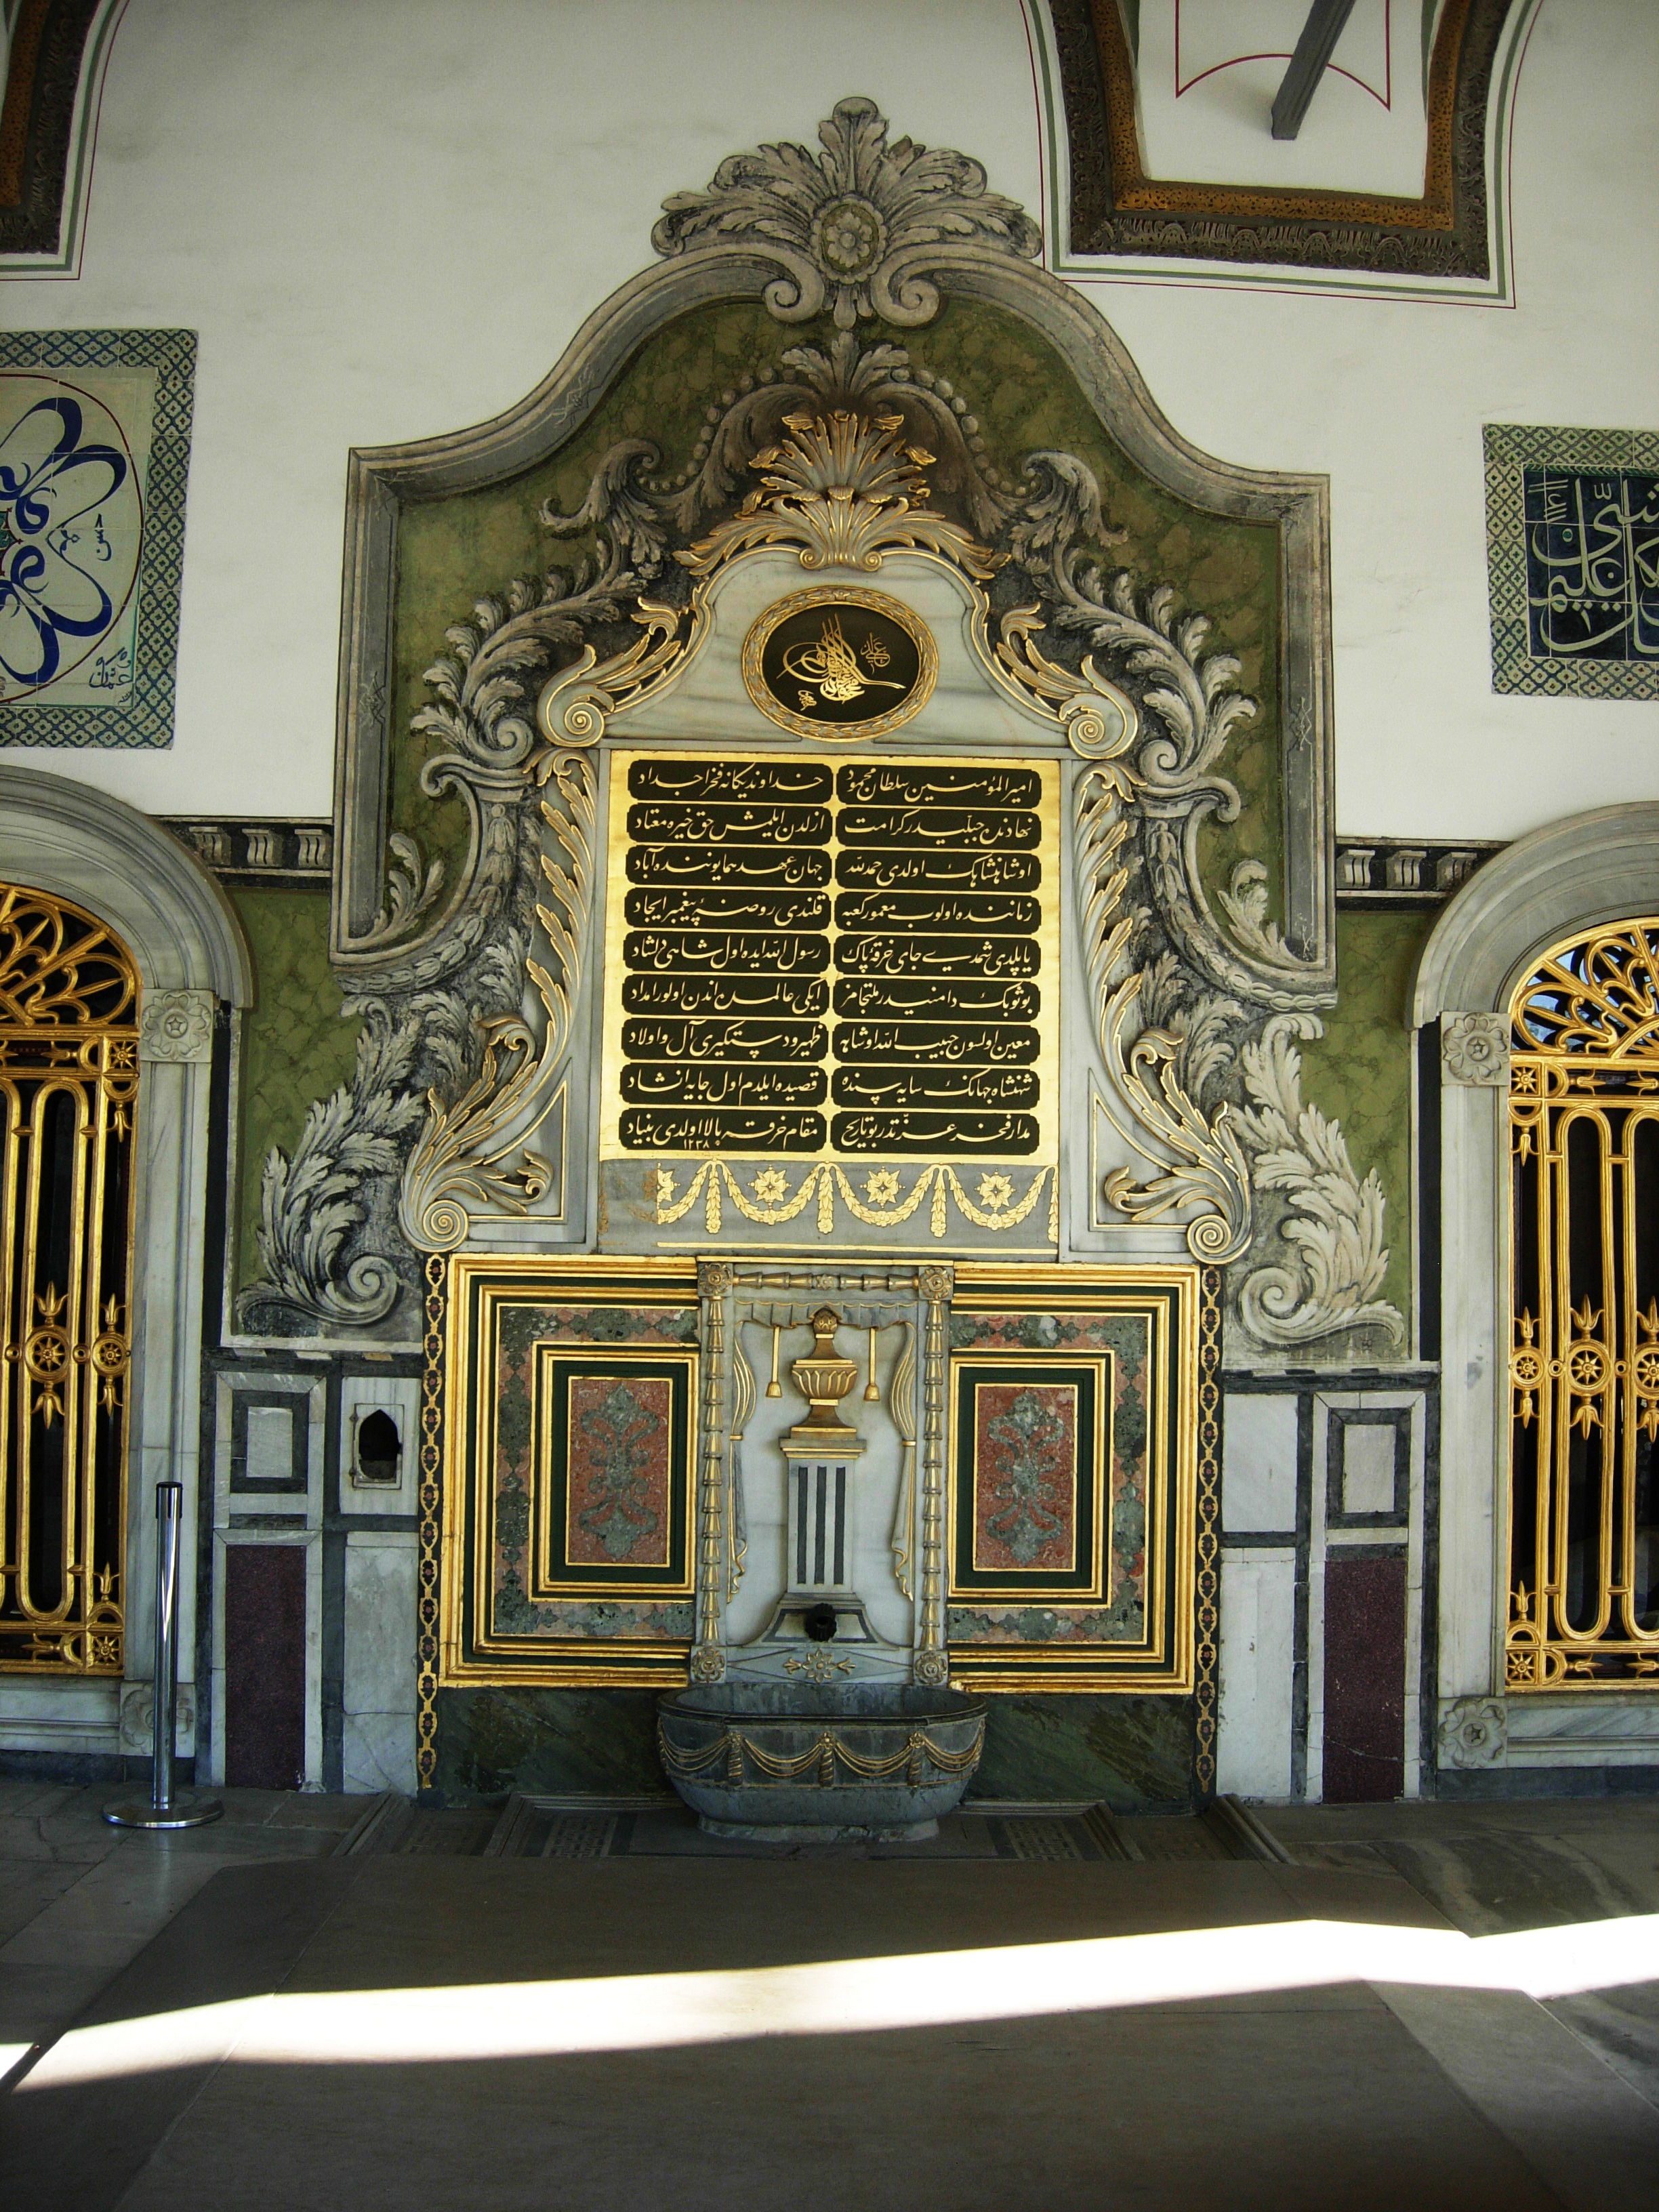
architecture, mansion, house, window, building, palace, facade, church, cathedral, chapel, place of worship, sculpture, altar, turkey, fountain, istanbul, sculptures, synagogue, estate, arabic, islamic, topkapi palace